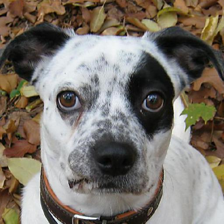
Label: animals